Zero Time

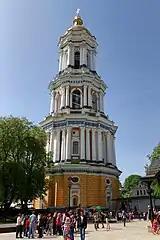
The great bell of the Great Lavra Bell Tower was simulated on the album using an analysis by Hermann von Helmholtz.

Side one of "Zero Time" is subtitled "Outside" and contains shorter, more rhythmic material than the second side; Cecil, who is a bass player, felt the rhythmic emphasis was because rhythms are "part of my stock in trade." The album's warm "fat bass" sounds are readily exemplified on the opening track "Cybernaut". Side two of the album, subtitled "Inside", contains the longer, more complex tracks and was described by "Keyboard" as stylistically different to other music of the period.